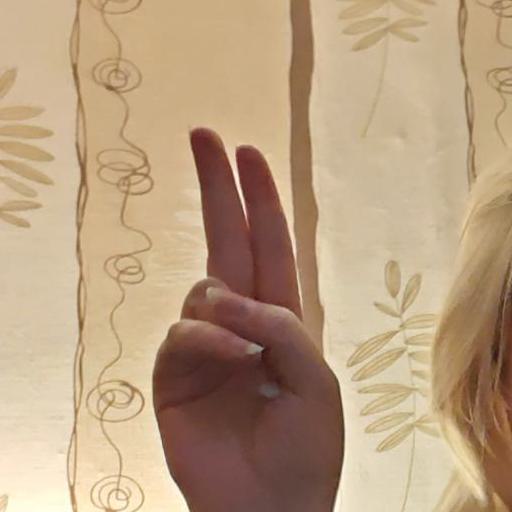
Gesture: two_up